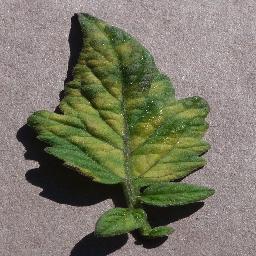
Label: Tomato___Leaf_Mold